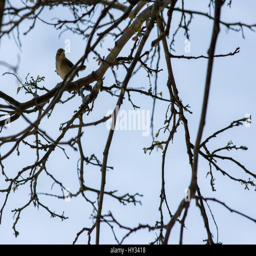
young bird perched on a branch of a bare tree with blue sky back ground